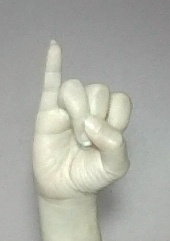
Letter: meem